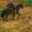
Label: horse